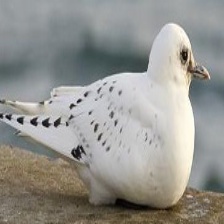
Species: IVORY GULL
Scientific name: PAGOPHILA EBURNEA